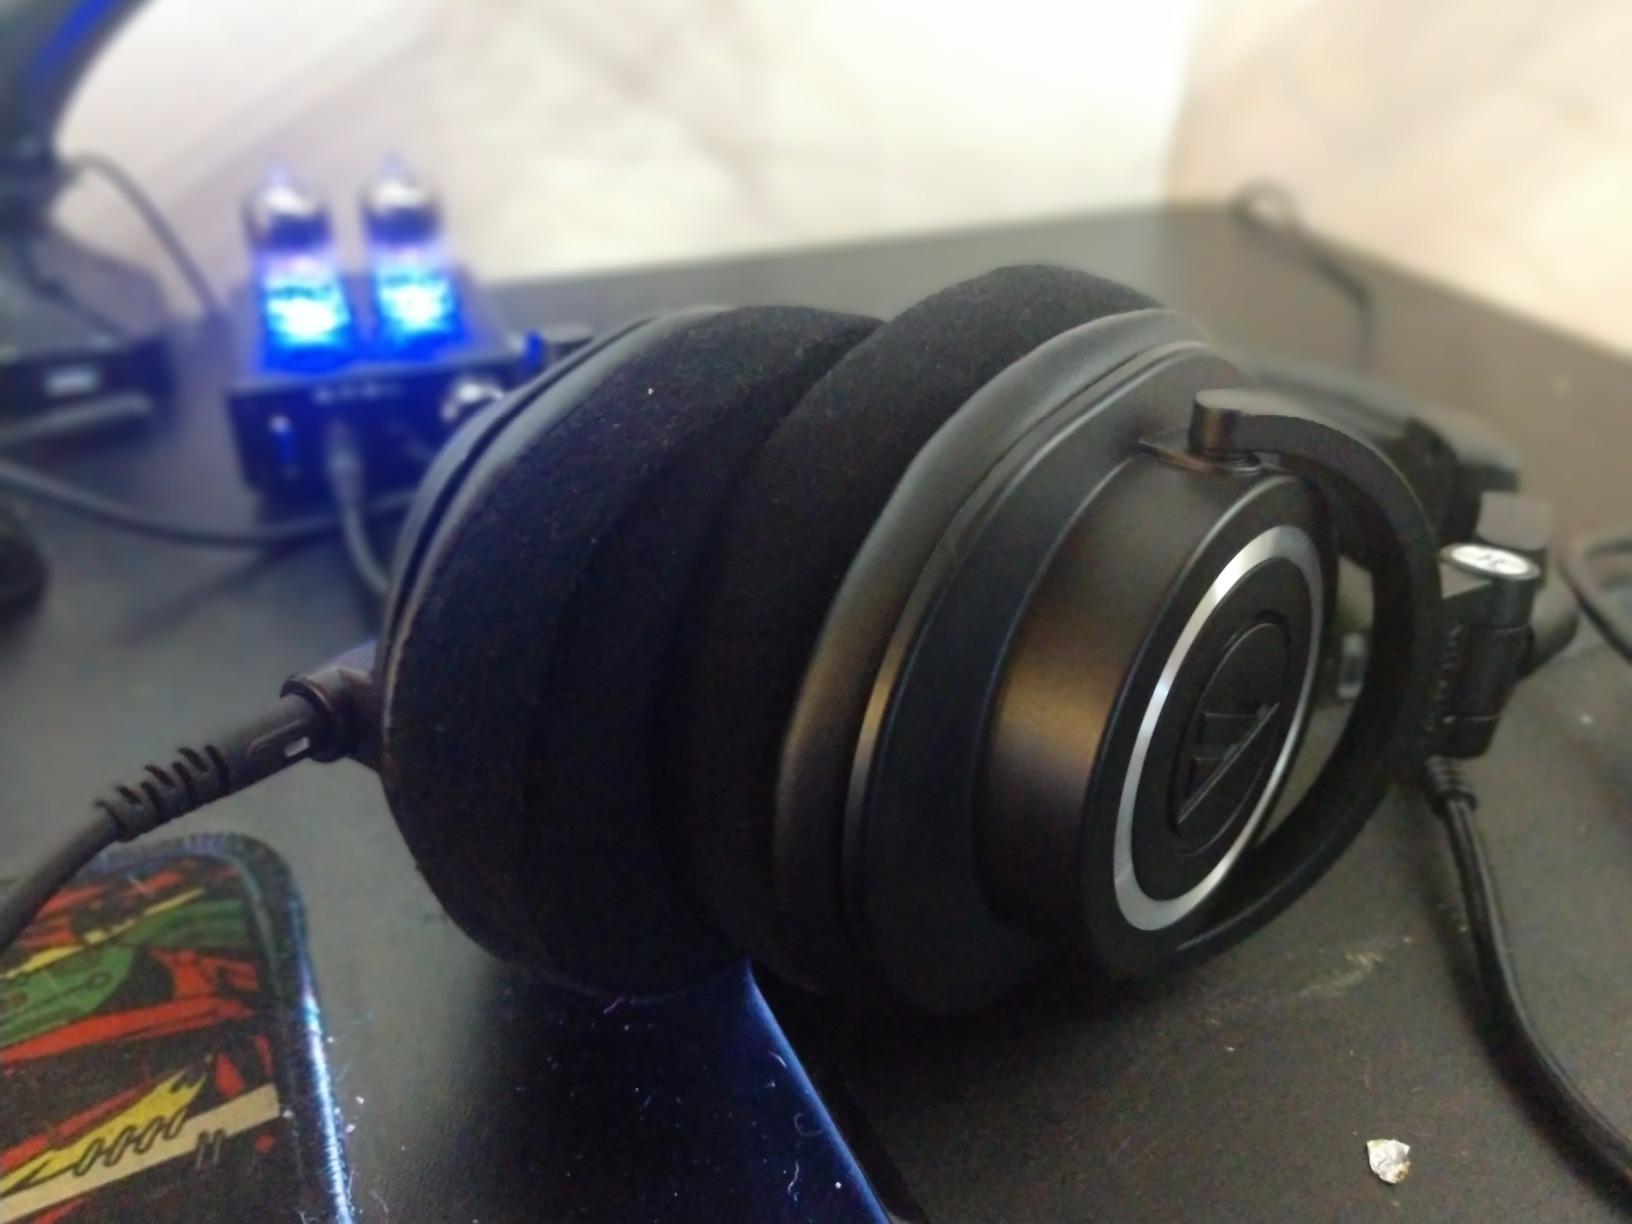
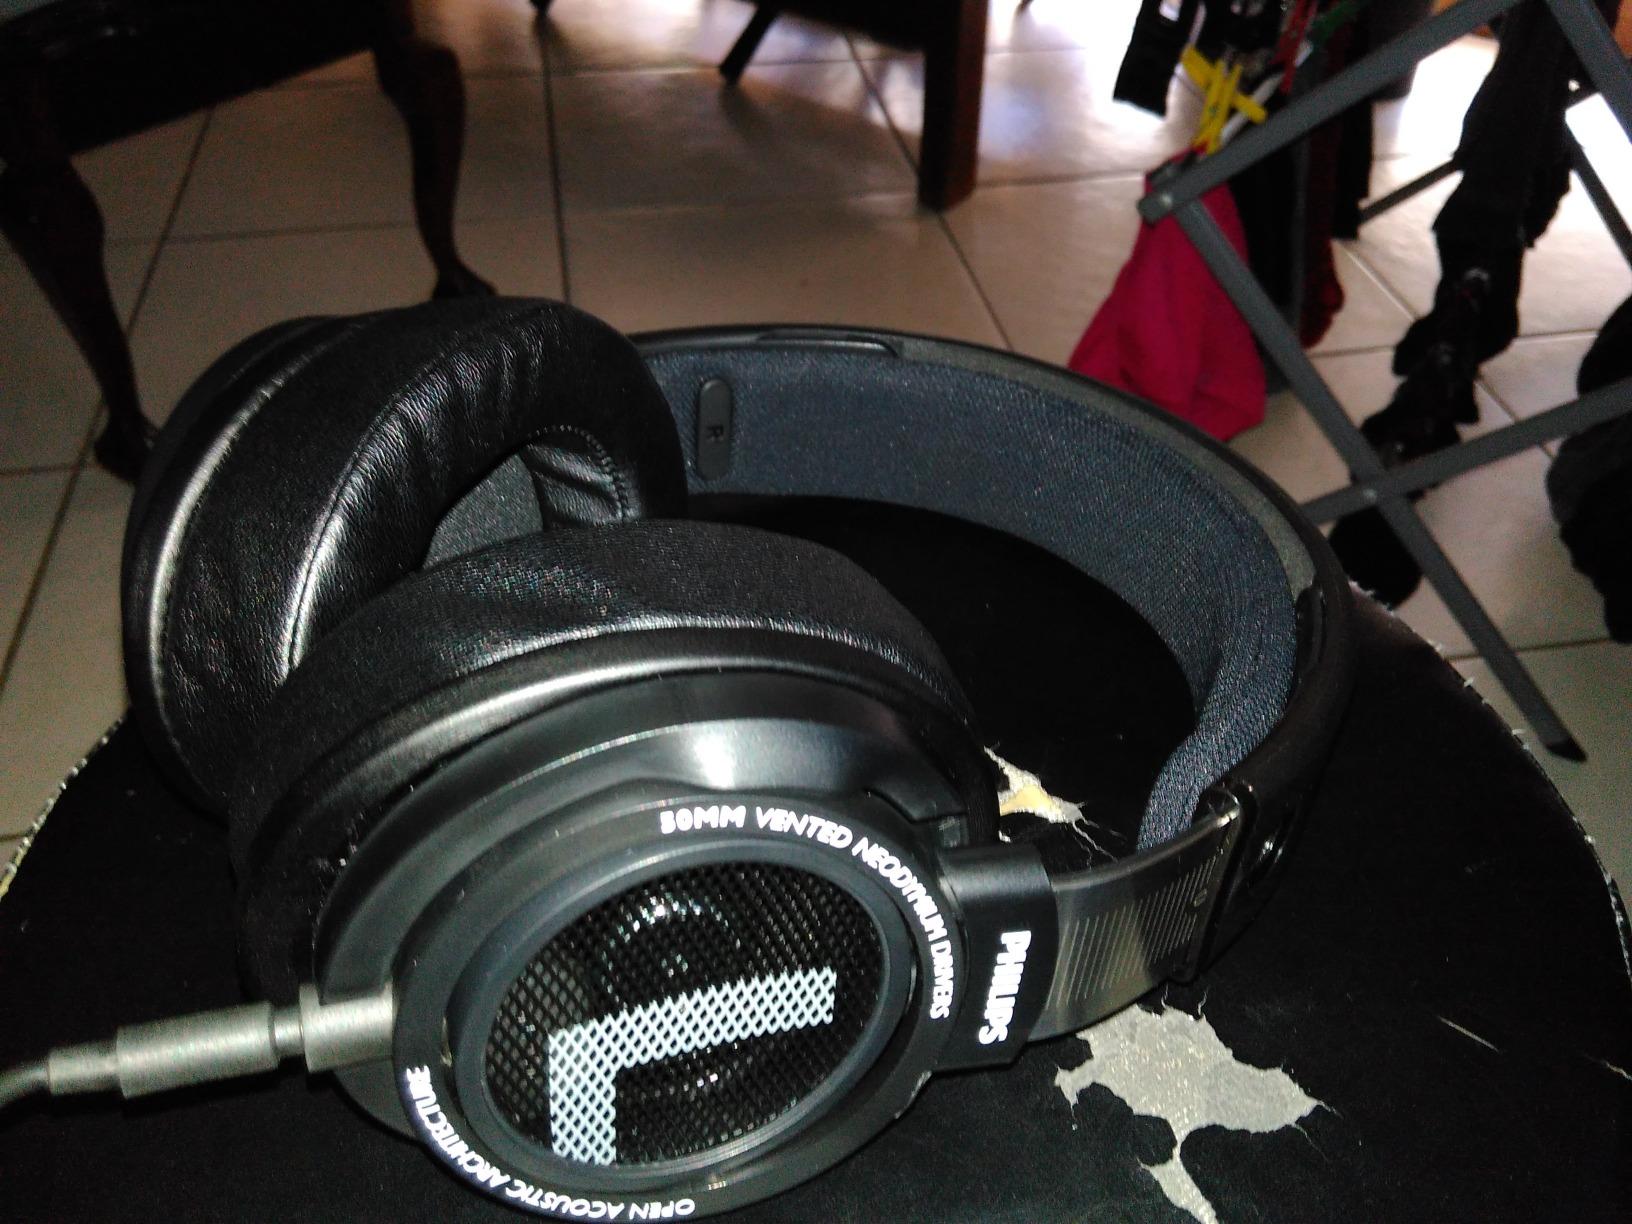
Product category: headphones
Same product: no